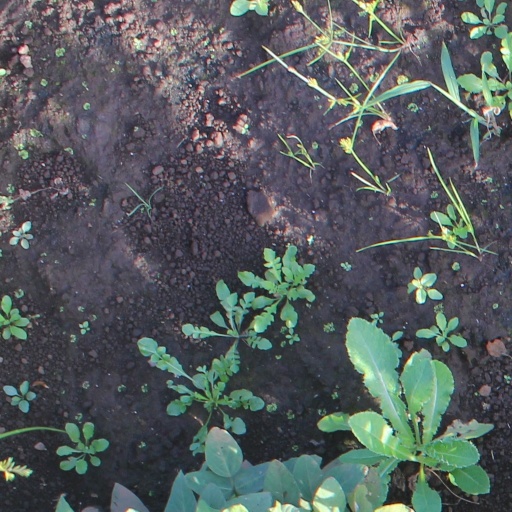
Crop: soybean